Cheers for Miss Bishop

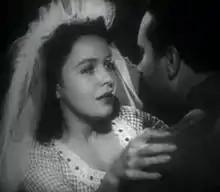
Scene from film

Cheers for Miss Bishop is a 1941 American drama film based on the novel "Miss Bishop" by Bess Streeter Aldrich. It was directed by Tay Garnett, produced by Richard A. Rowland and released through United Artists. Martha Scott stars in the title role, and the other cast members include William Gargan, Edmund Gwenn, Sterling Holloway, Dorothy Peterson, Marsha Hunt, Don Douglas and Sidney Blackmer.